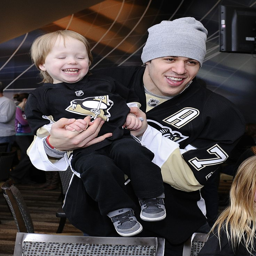
olympic athlete shares a smile